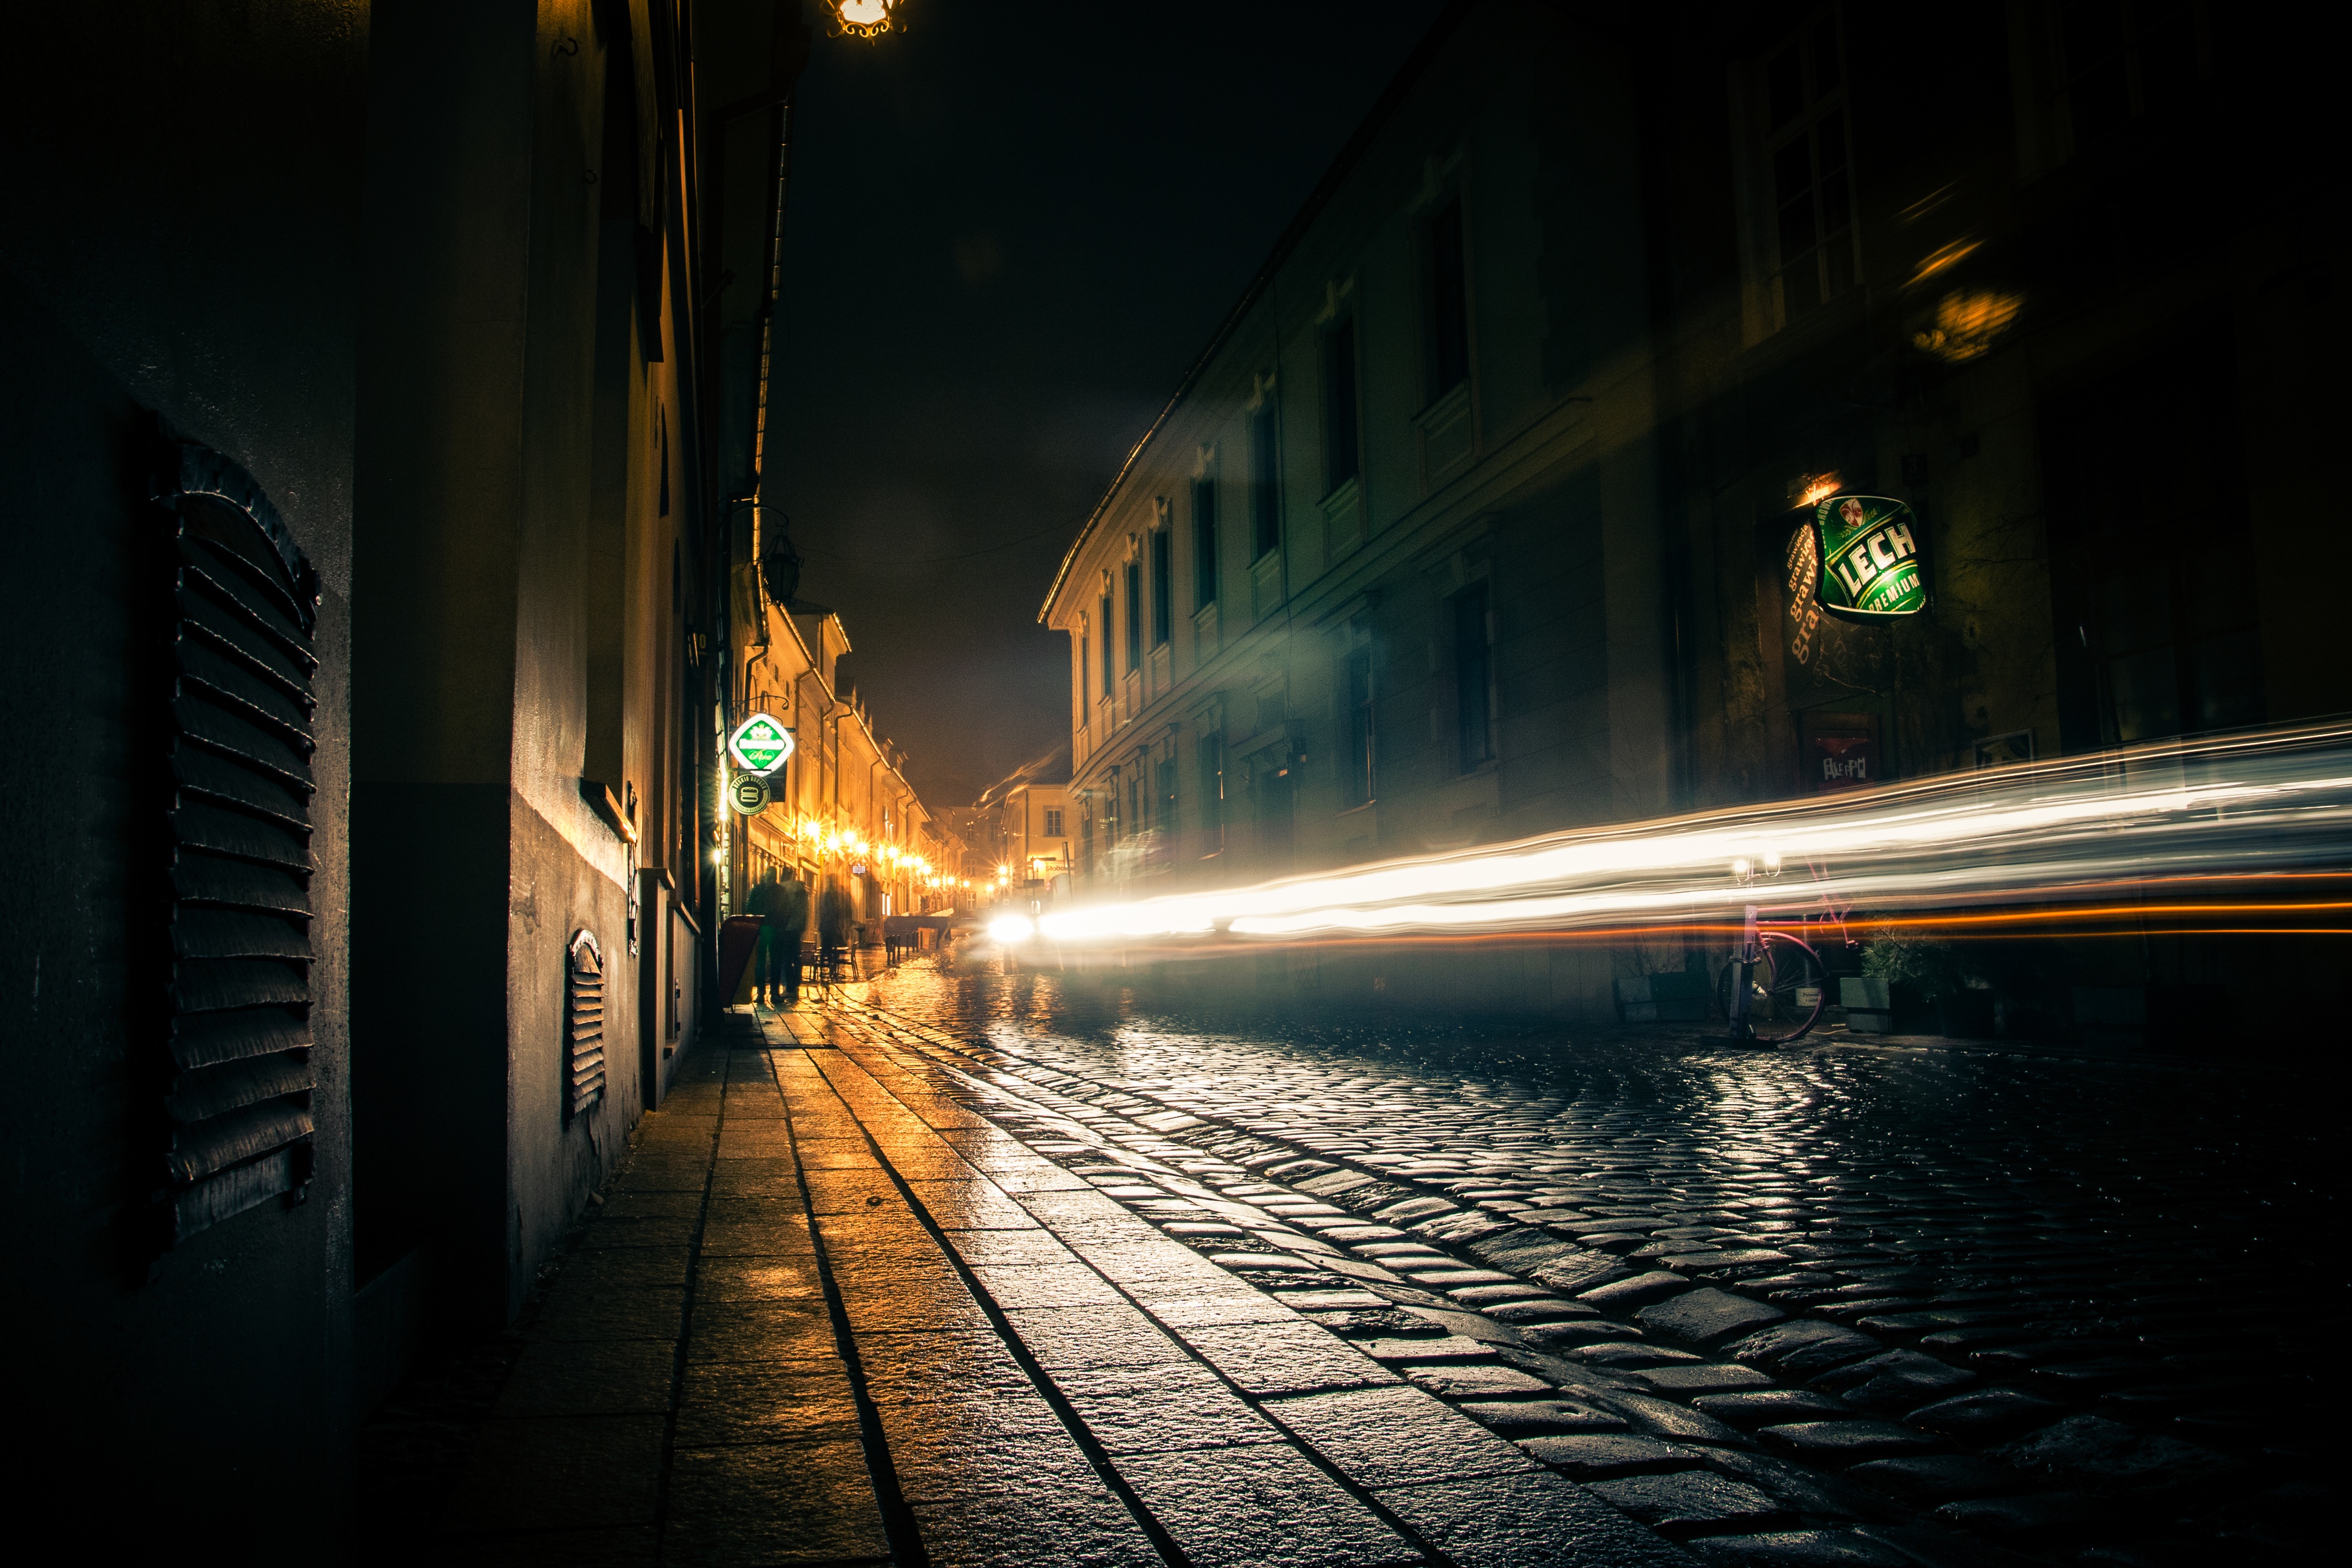
light, road, street, night, sunlight, morning, alley, cityscape, dark, motion, dusk, evening, reflection, darkness, street light, lighting, long exposure, infrastructure, urban area